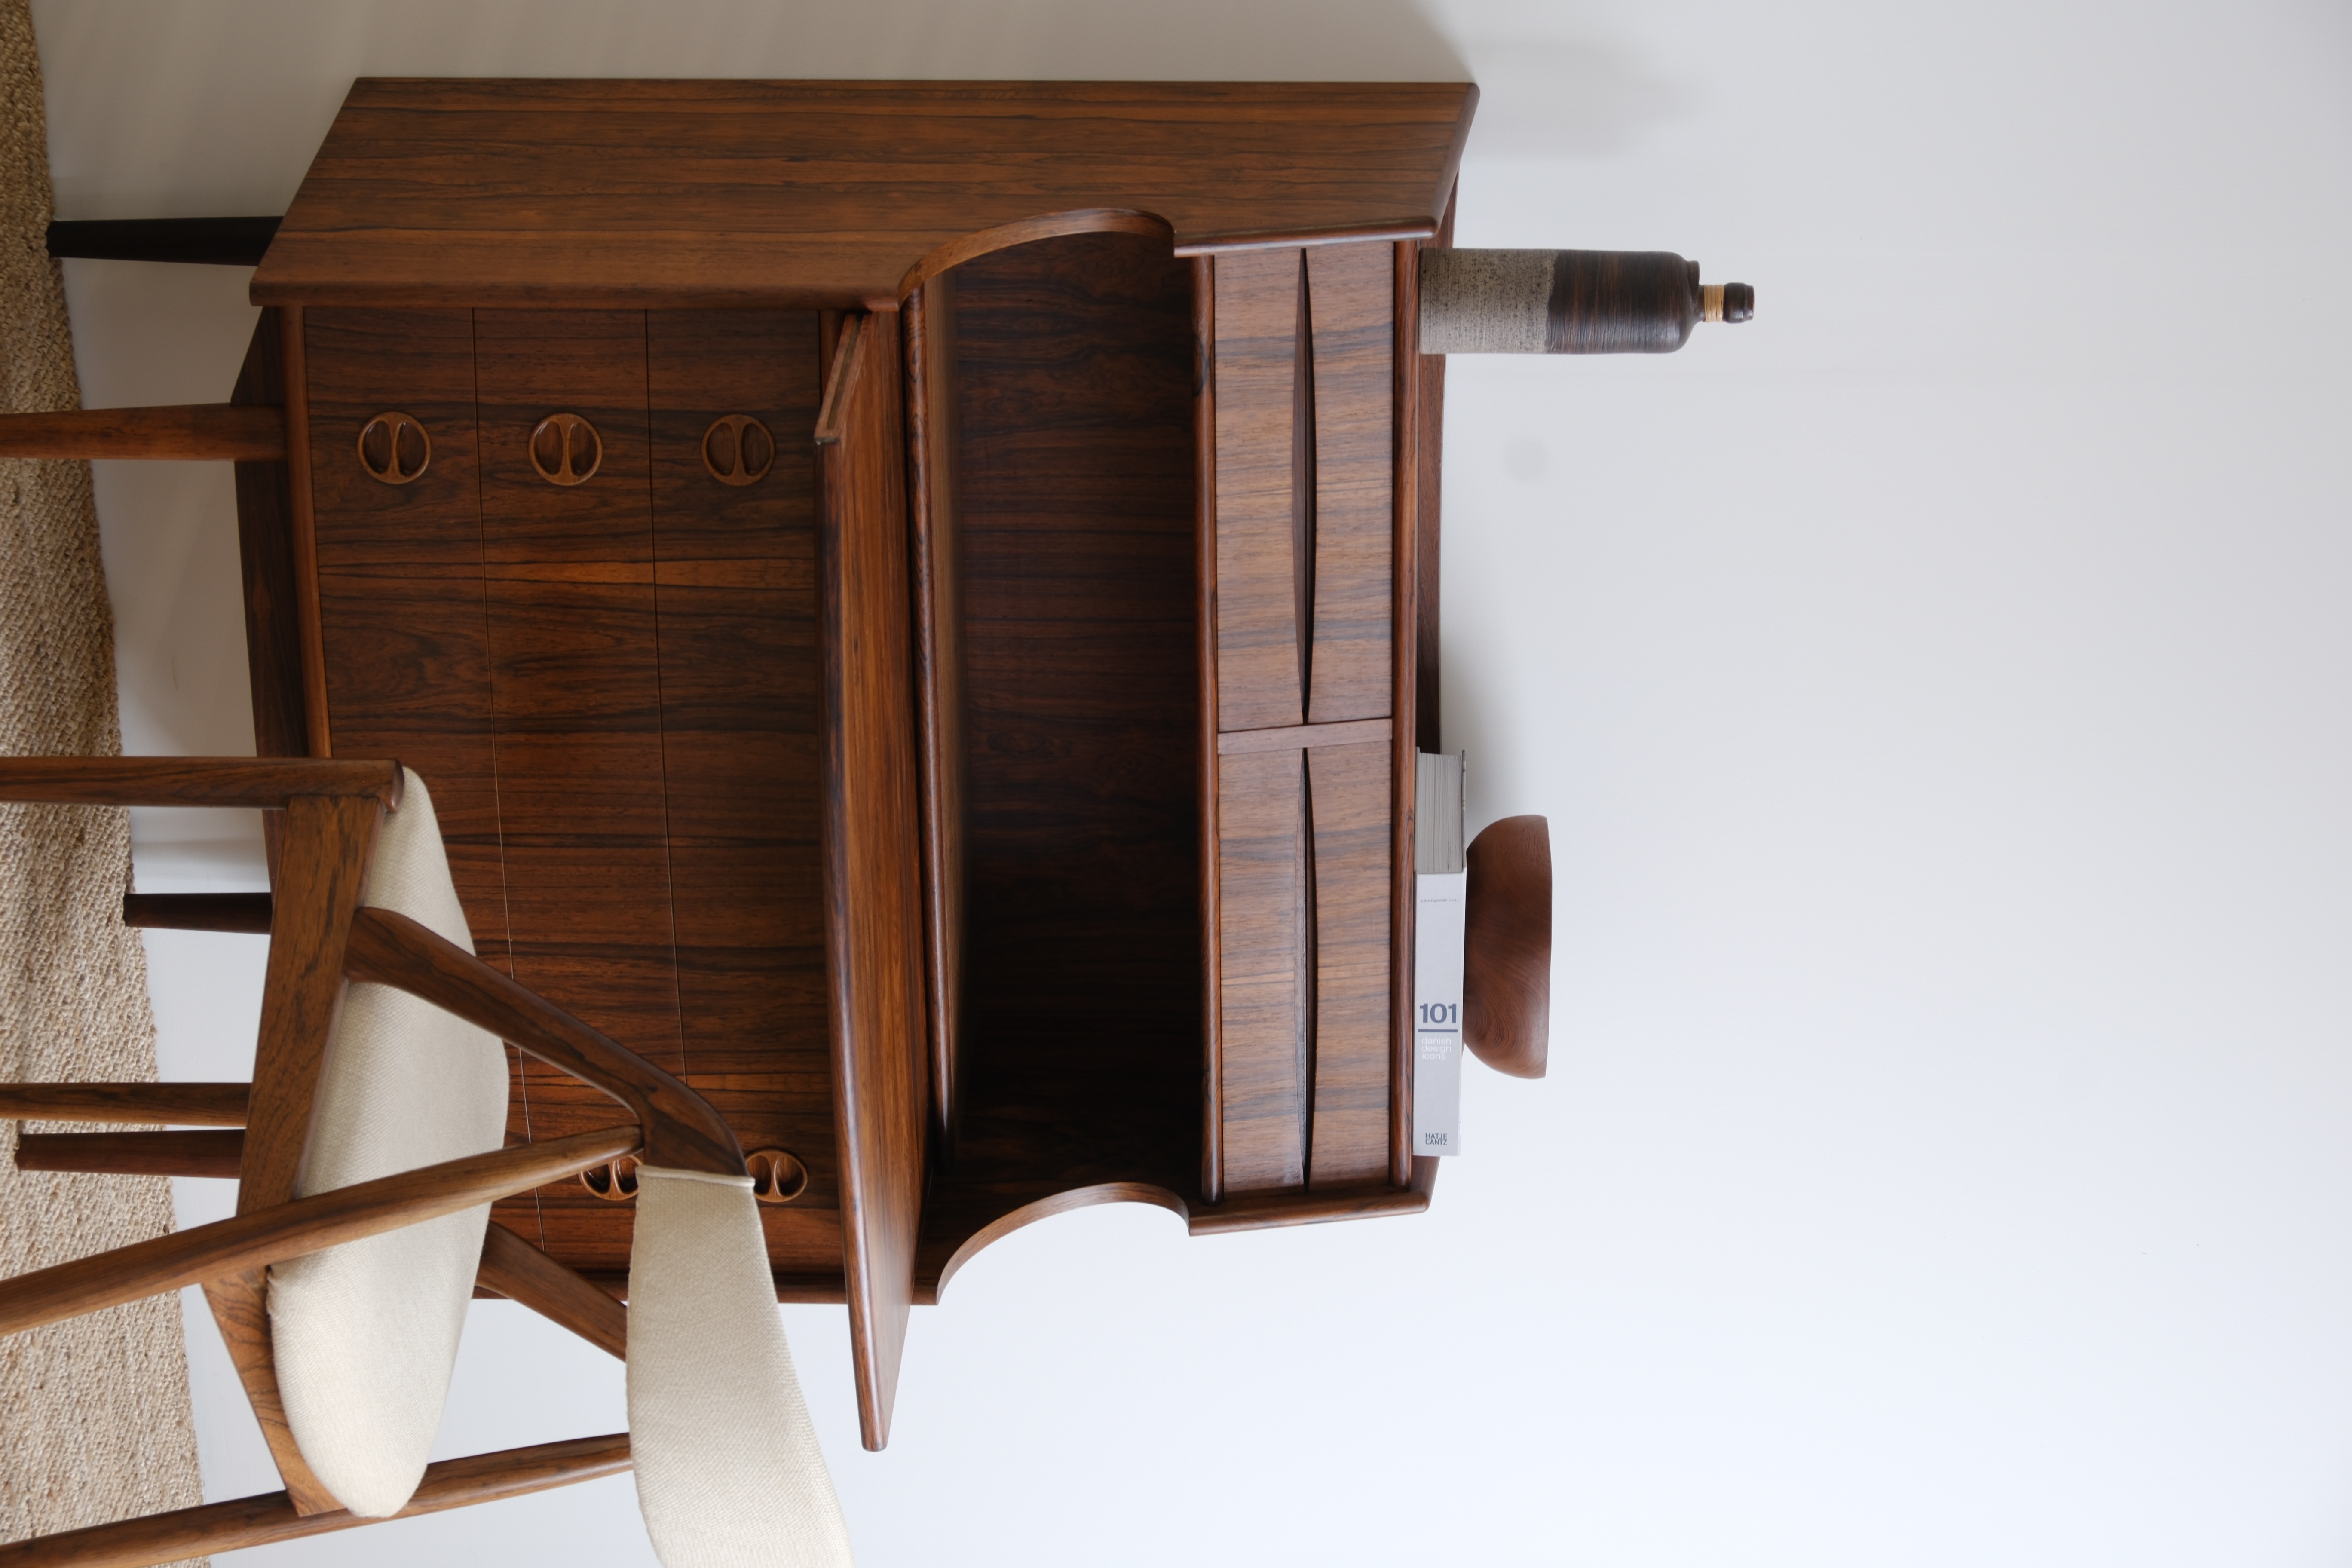
1960s Gunnar Falsig Rosewood secretary by Holstebro Mobelfabrik
Measurements Condition: Restored Measurements: 118cm x 89cm x 50cm
Brand: Vintiik.ee
Category: Furniture > Cabinets & Storage > China Cabinets & Hutches > Secretary Desks with Hutch